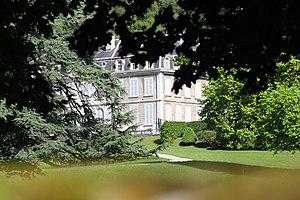
Château de Tencin (Isère) en 2011.
Tencin est une commune française située dans le département de l'Isère en région Auvergne-Rhône-Alpes. La commune fait partie de l'aire urbaine de Grenoble.
Cet article recense les monuments historiques de l'Isère, en France.